Nazi Forced Labour Documentation Centre

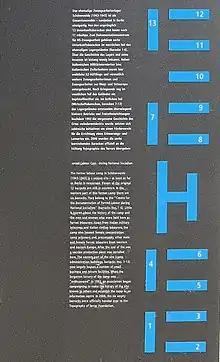
Memorial plaque of the Documentation Centre

Since July 2001, the site has been marked with a commemorative plaque. Being the last of around 3000 Berlin forced labourer shelters, the entire ensemble has been a historically listed monument since 1995.